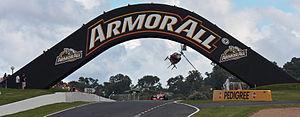
Le Mount Panorama, Motor Racing Circuit Bathurst est un circuit automobile situé à Bathurst, en Nouvelle-Galles du Sud, en Australie. C'est l'hôte de la célèbre course des Bathurst 1000 qui s'y déroule chaque année en octobre et des 12 Heures de Bathurst courues en février. Le tracé mesure 6,213 km de long et utilise des routes de montagne habituellement ouvertes à la circulation automobile.